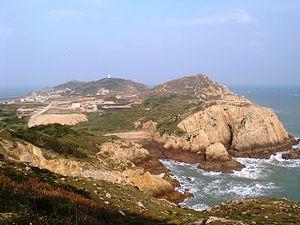
La falaise Lü-He est un promontoire rocheux à proximité d'une baie de l’île Dongju dans le canton de Juguang dans le comté de Lienchiang à Taïwan.